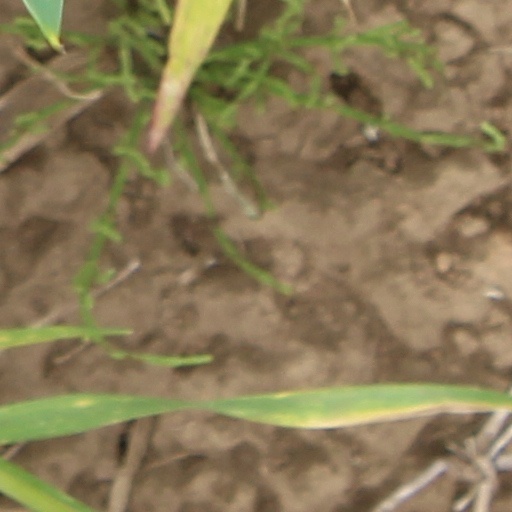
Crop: wheat